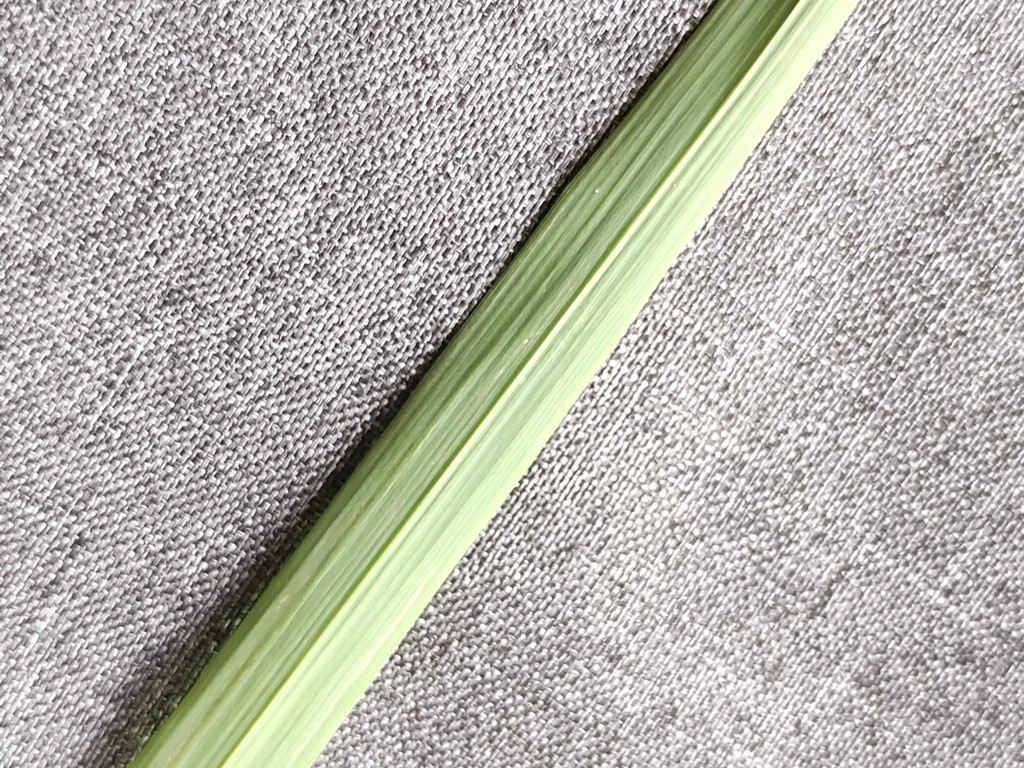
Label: Healthy